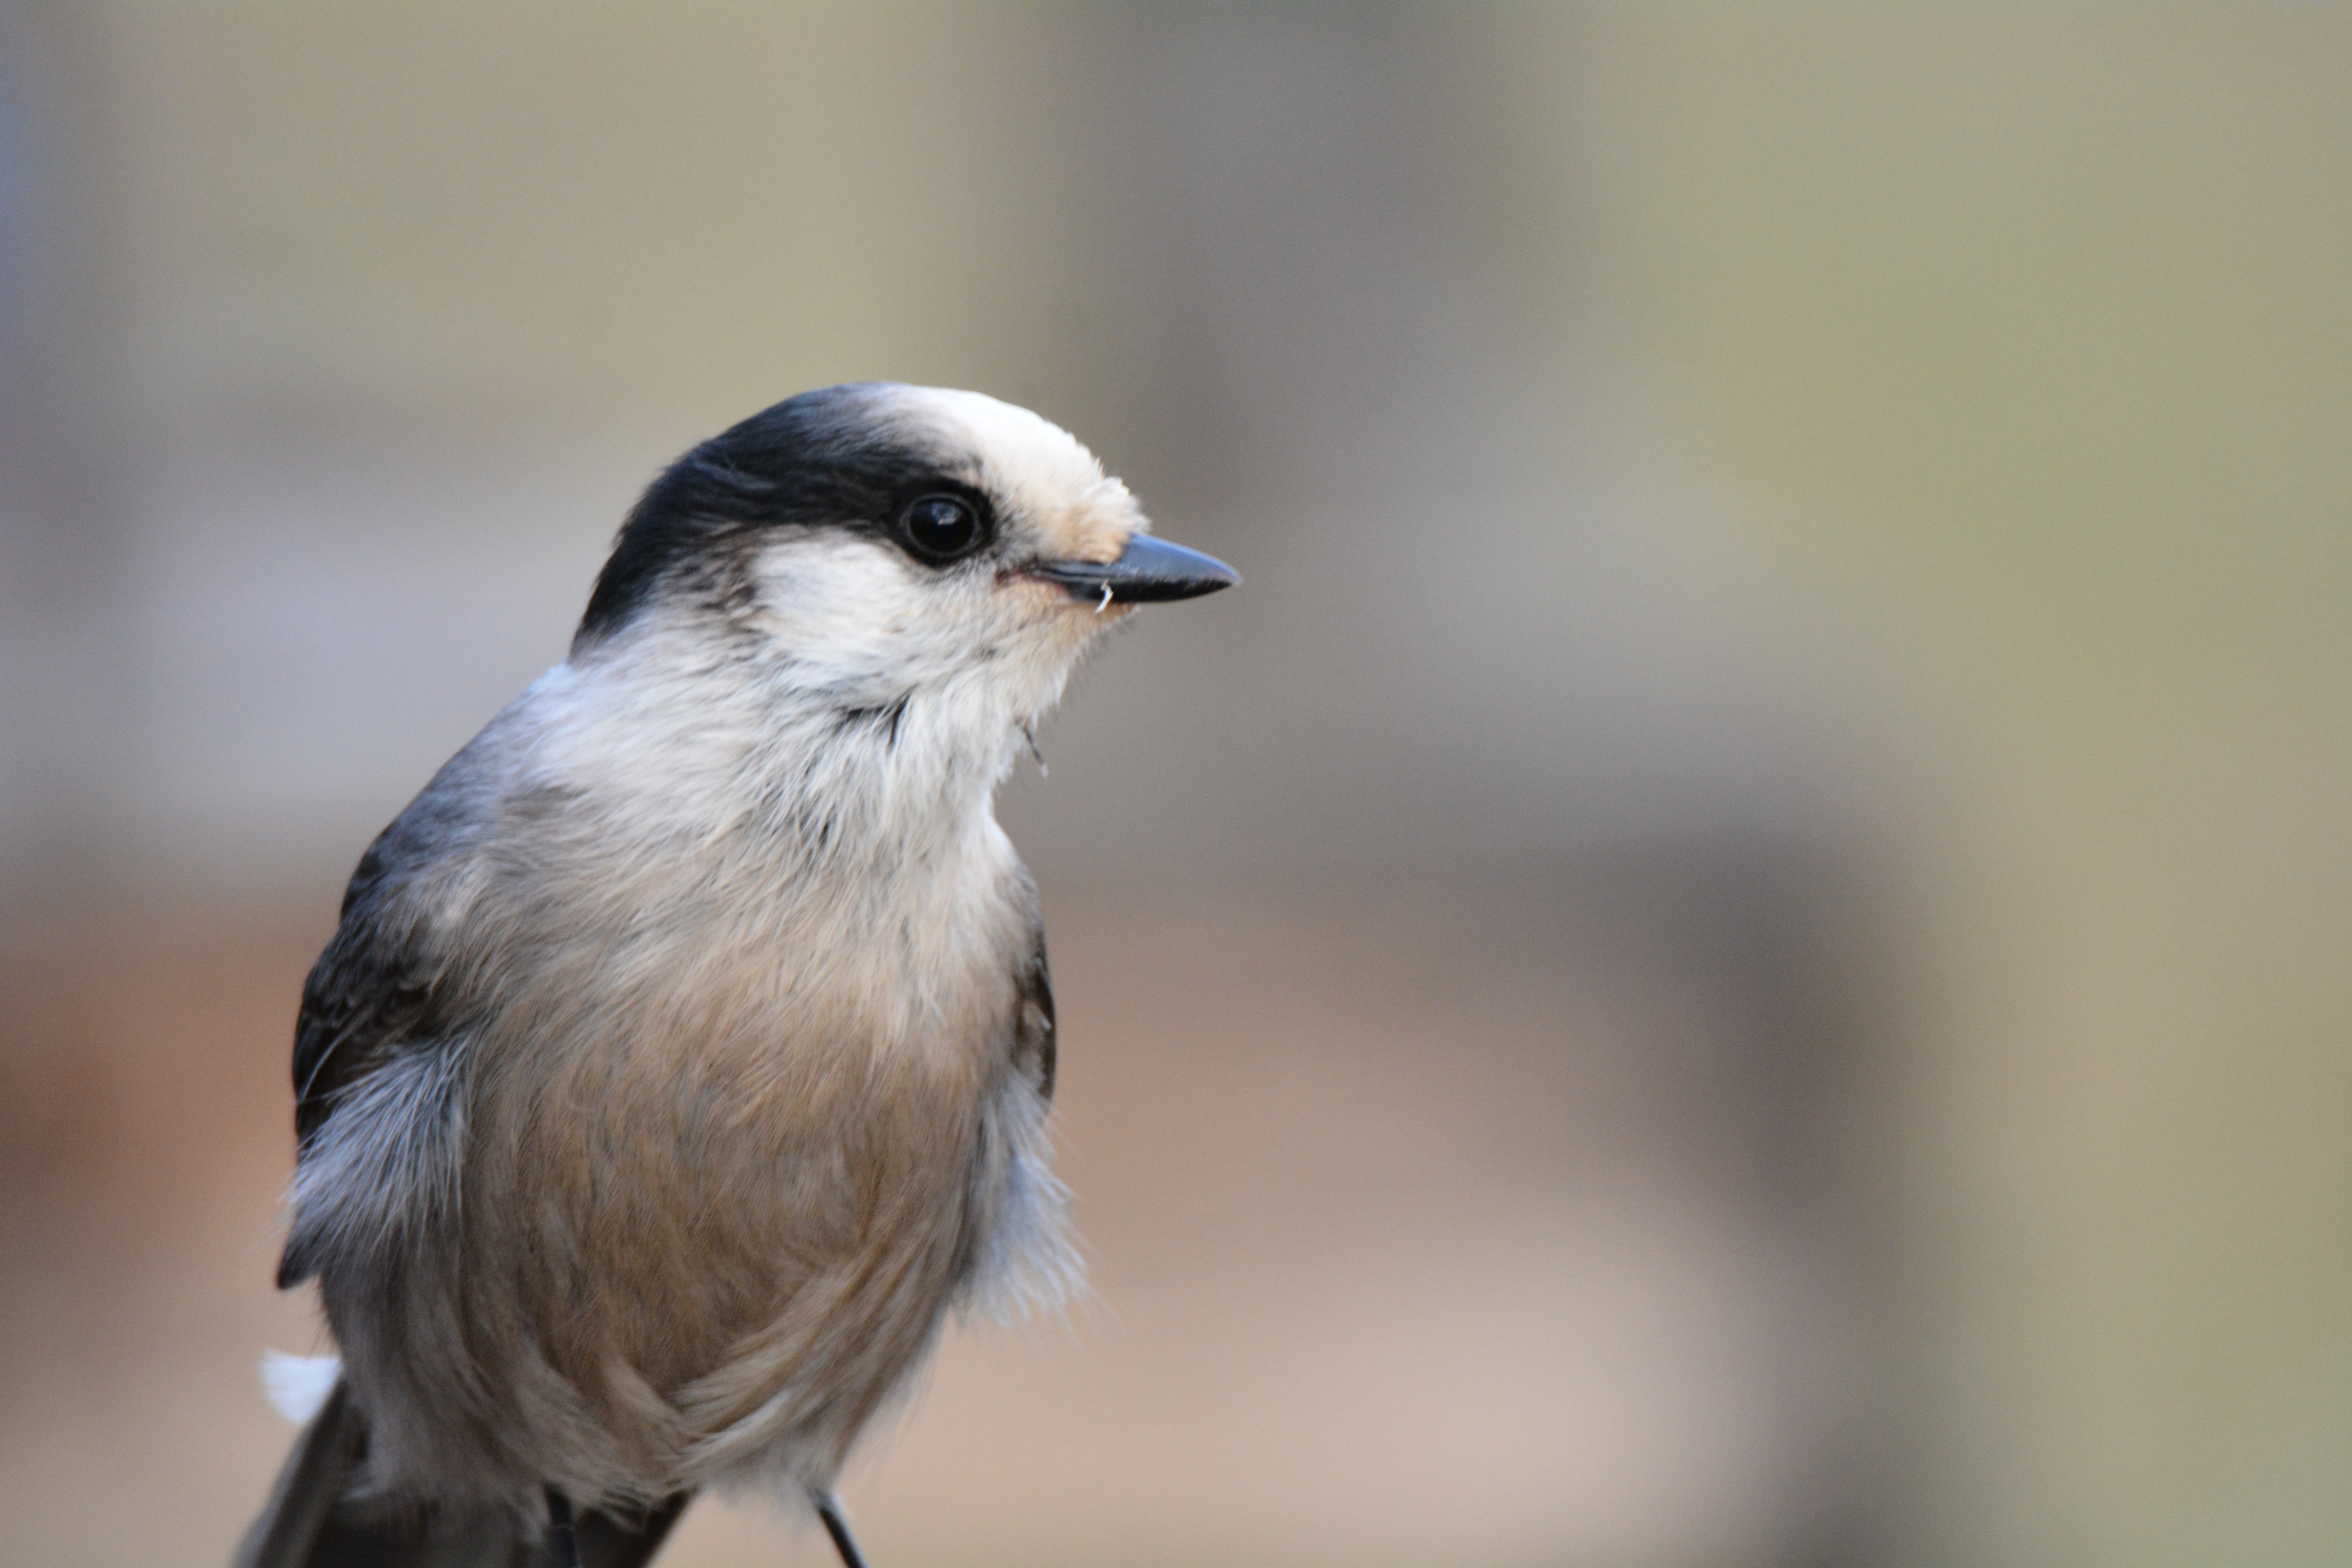
nature, branch, bird, wing, wildlife, beak, blue, fauna, close up, jay, vertebrate, sparrow, finch, chickadee, brambling, eurasian jay, house sparrow, old world flycatcher, perching bird, emberizidae